Panamanian passport

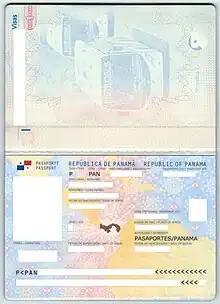
Data Page of a Panama biometric passport

The identity information page is printed in Spanish and English.